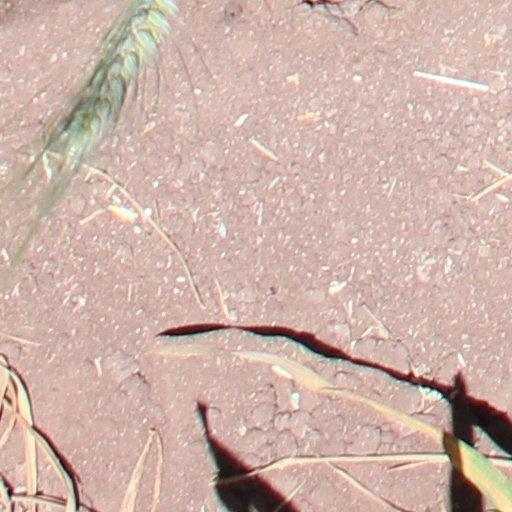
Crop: wheat